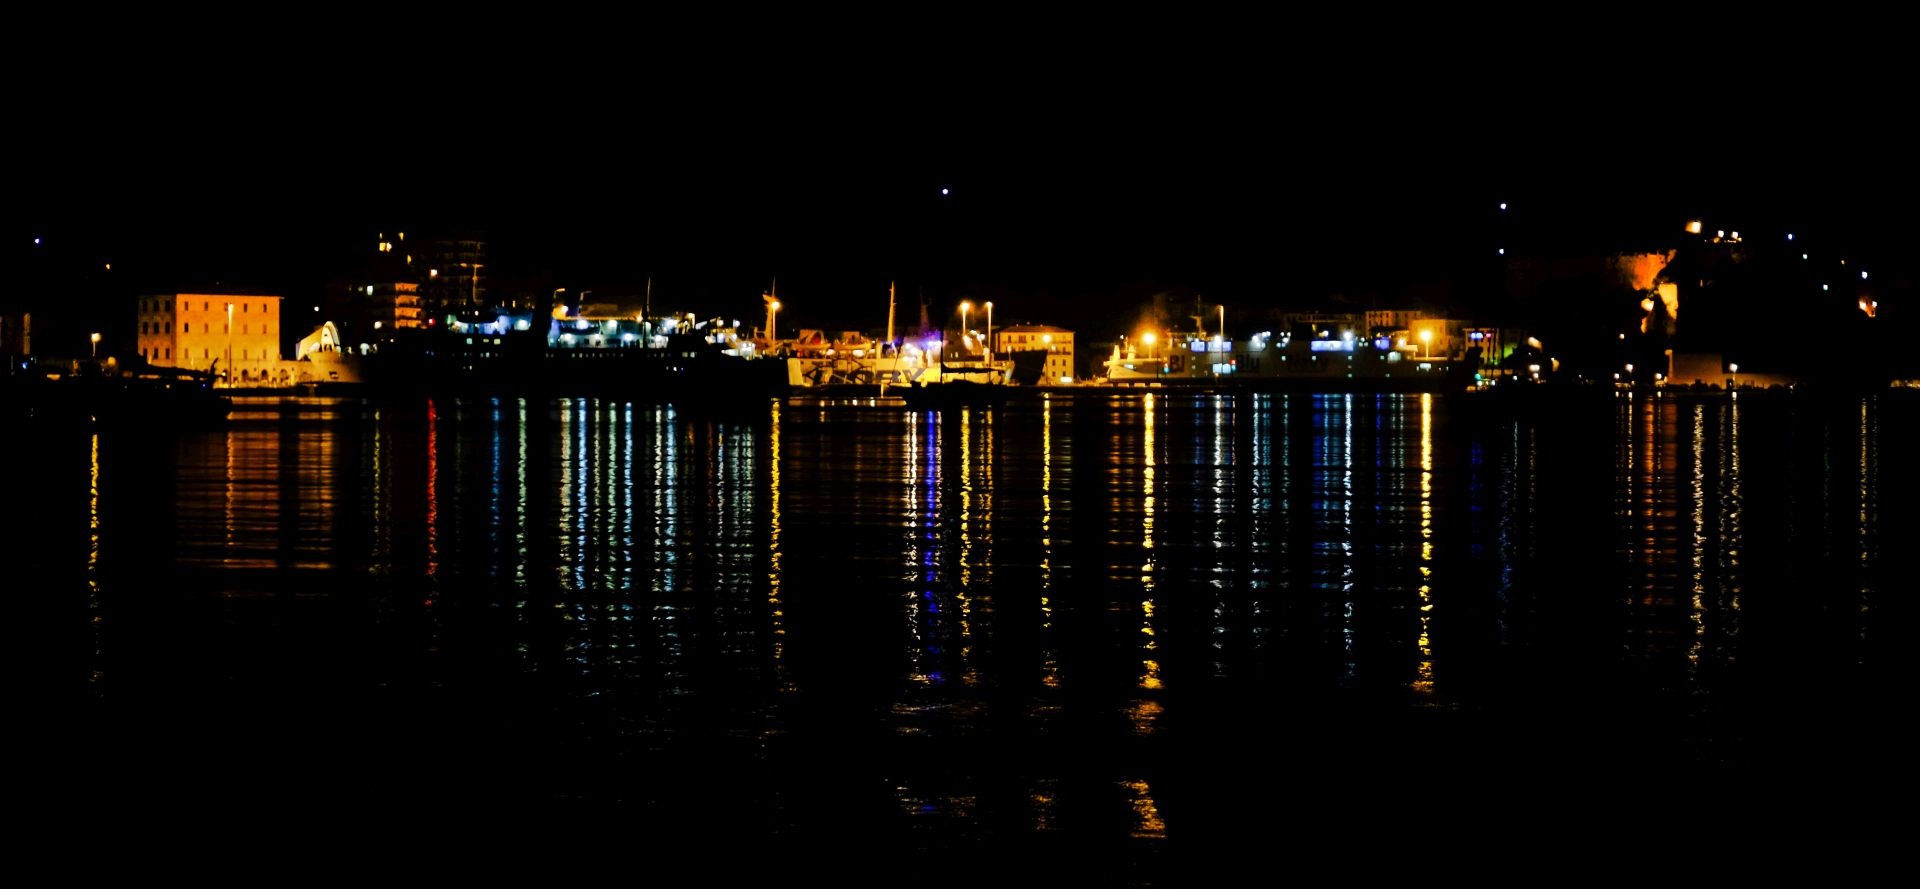
sea, water, light, skyline, night, city, river, cityscape, dusk, evening, reflection, tuscany, darkness, marina, port, lighting, at night, reflections, accommodation, human settlement, island view